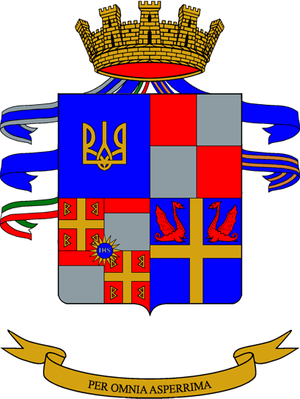
La liste des régiments de l'armée de terre italienne
Les Alpins sont les troupes de l'armée italienne spécialisées pour le combat en zone montagneuse. Elles sont rattachées à l'infanterie et composées, actuellement, de deux brigades.